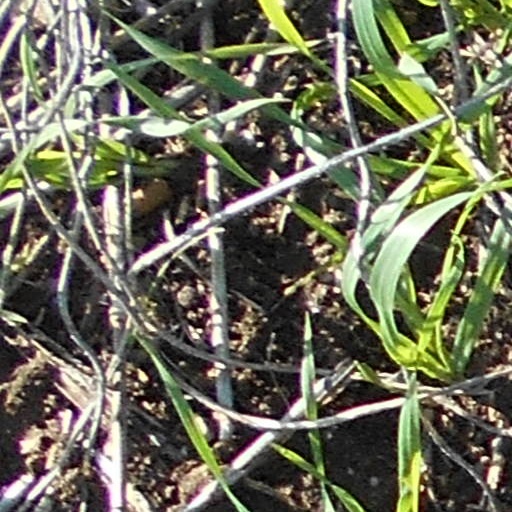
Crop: wheat